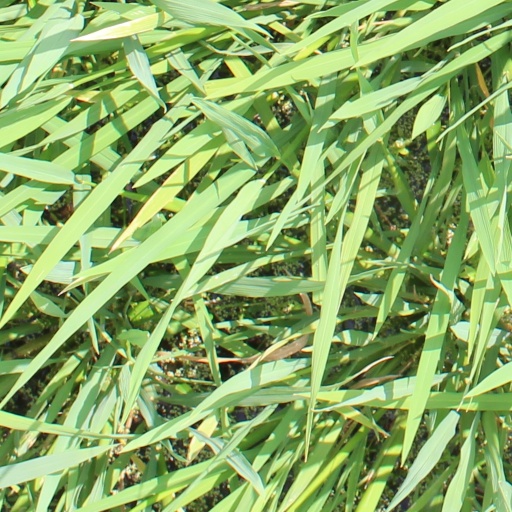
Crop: rice